Chinese culture

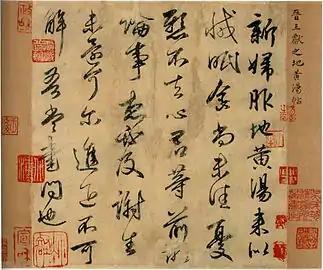
Chinese calligraphy written by the poet Wang Xizhi (王羲之) of the Jin dynasty

Chinese calligraphy is a form of writing (calligraphy), or, the artistic expression of human language in a tangible form. There are some general standardizations of the various styles of calligraphy in this tradition. Chinese calligraphy and ink and wash painting are closely related: they are accomplished using similar tools and techniques, and have a long history of shared artistry. Distinguishing features of Chinese painting and calligraphy include an emphasis on motion charged with dynamic life. According to Stanley-Baker, "Calligraphy is sheer life experienced through energy in motion that is registered as traces on silk or paper, with time and rhythm in shifting space its main ingredients." Calligraphy has also led to the development of many forms of art in China, including seal carving, ornate paperweights, and inkstones.